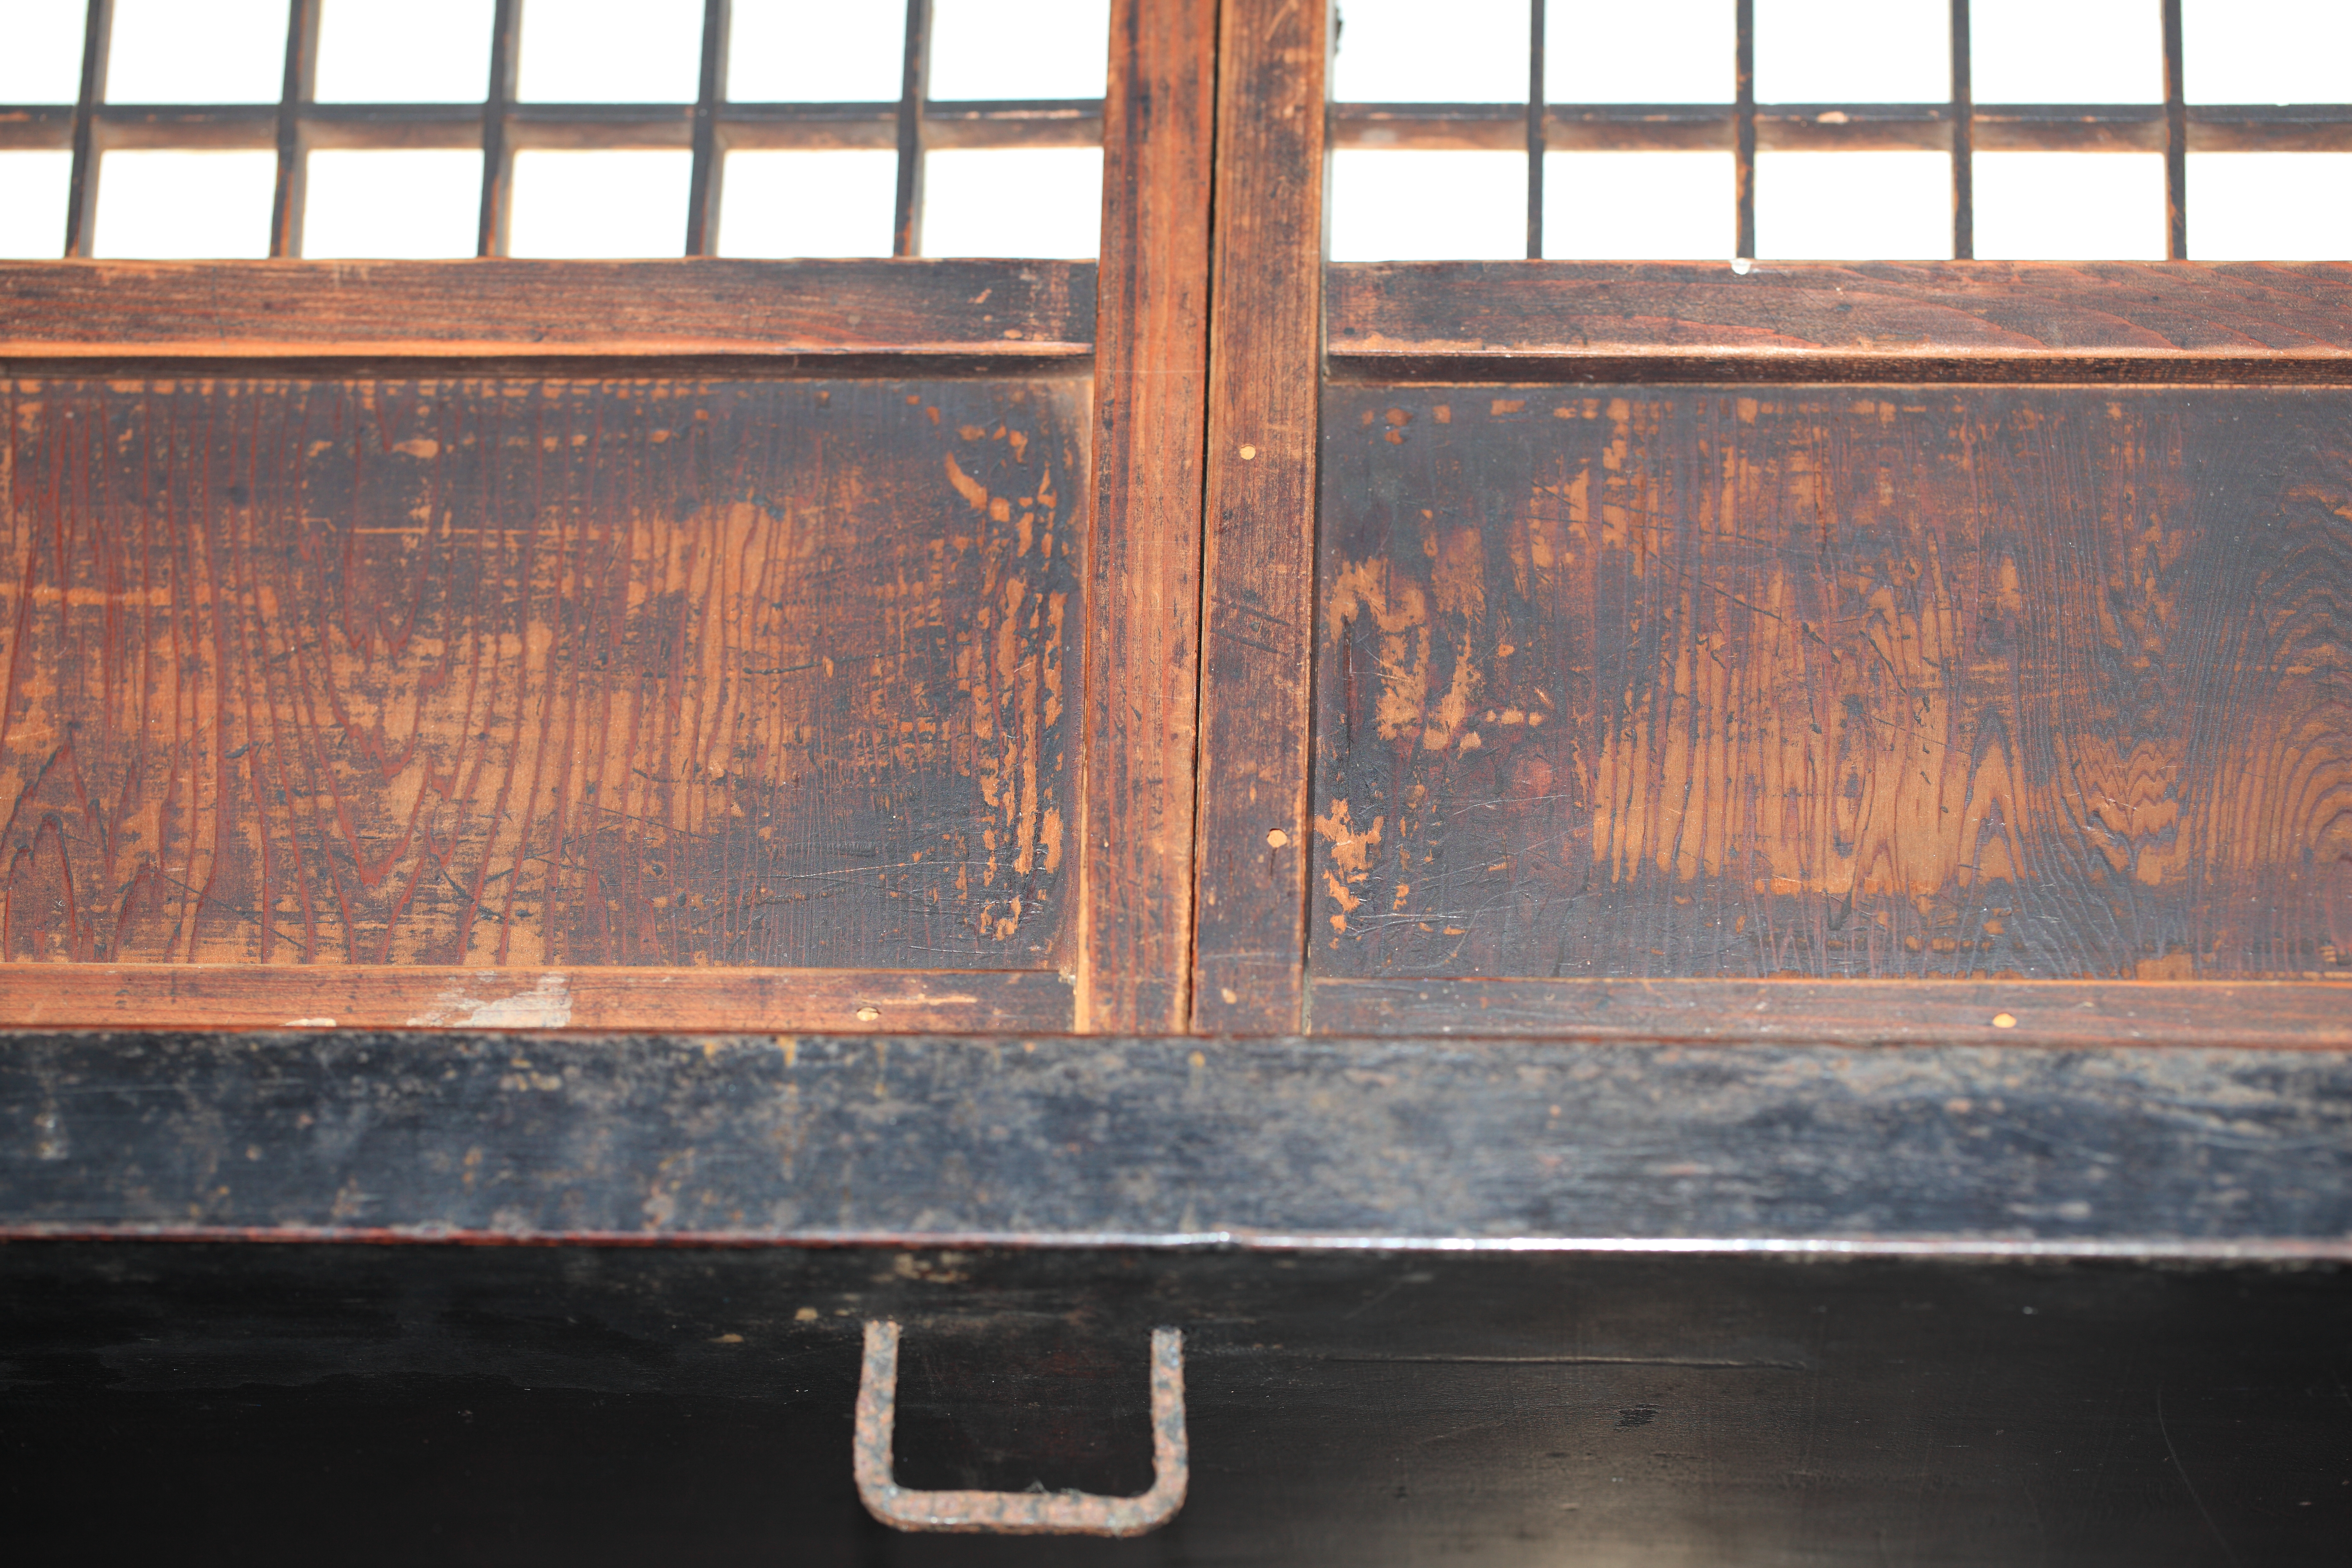
wood, antique, house, floor, interior, home, beam, high, furniture, family, design, japanese, hardwood, 5d, style, hires, markii, traditional, hi, res, resolution, ibaraki, toride, someno, sideboard, wood stain